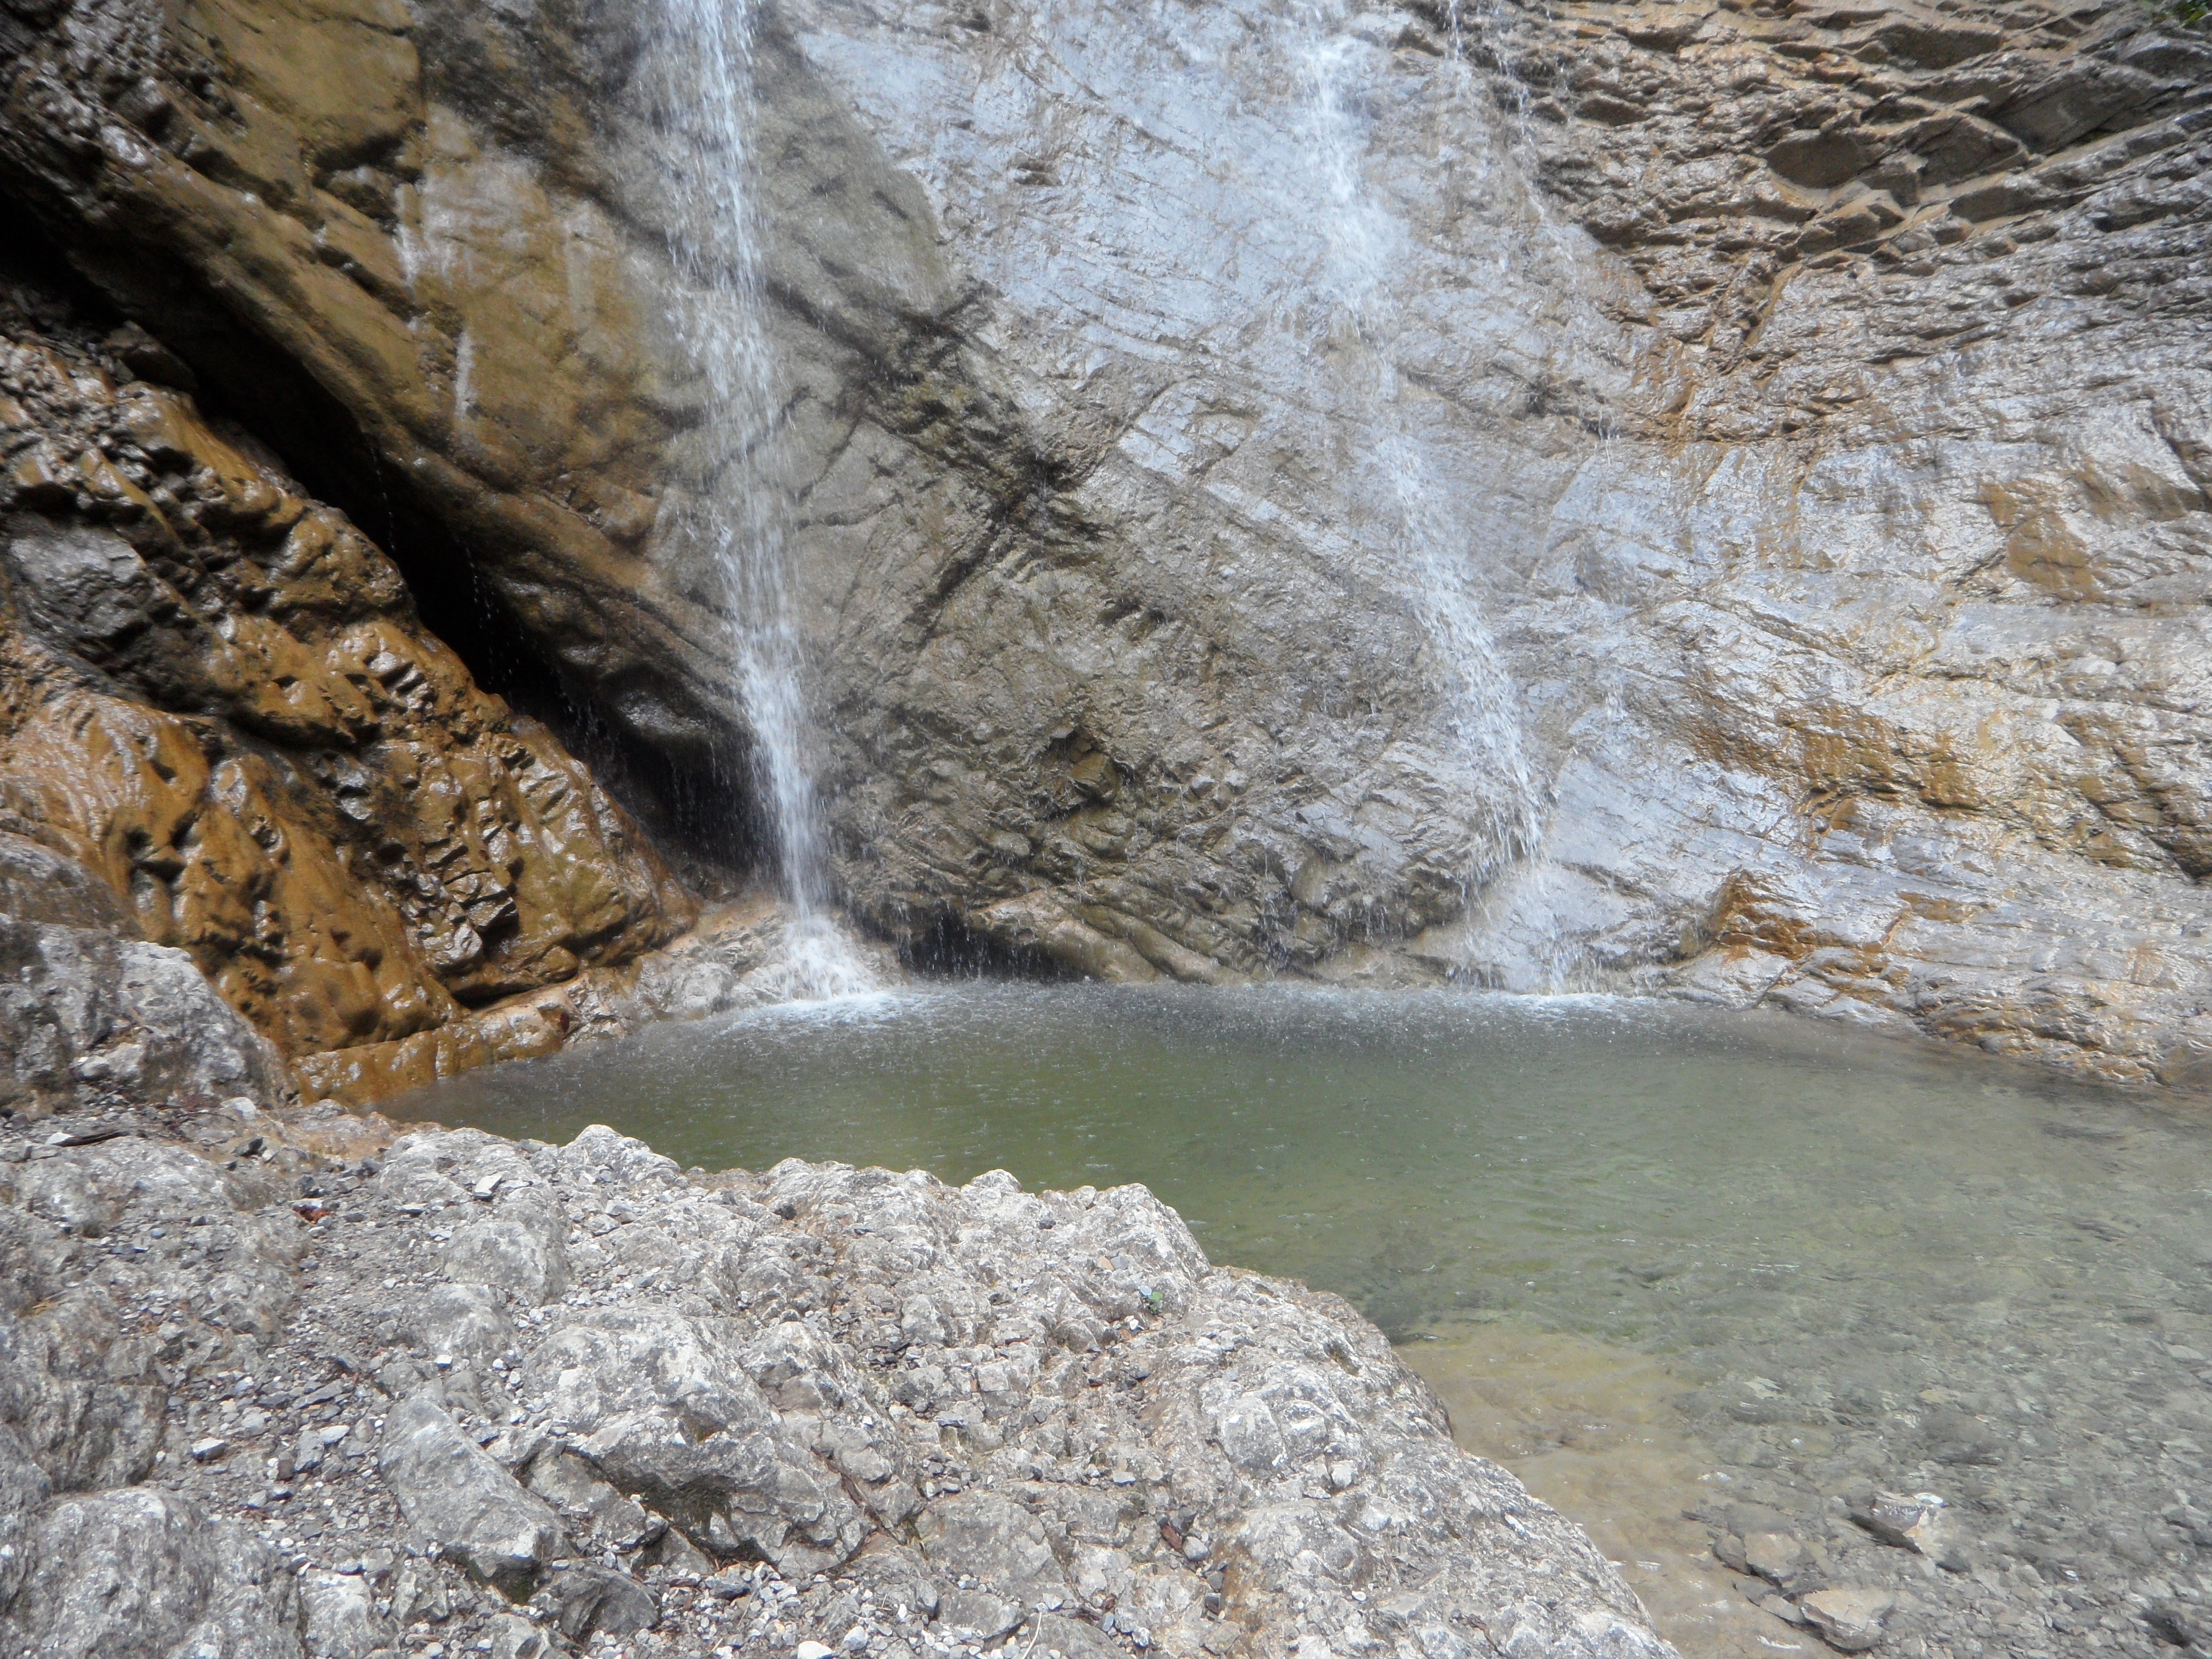
water, rock, waterfall, adventure, river, valley, pool, stream, flow, rapid, canyon, terrain, body of water, geology, mountains, water feature, wadi, water basin, allgau, schleierfall